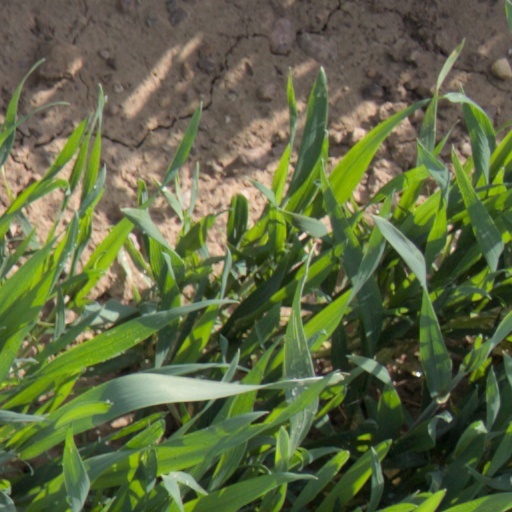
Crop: wheat